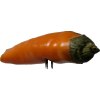
Label: pepper